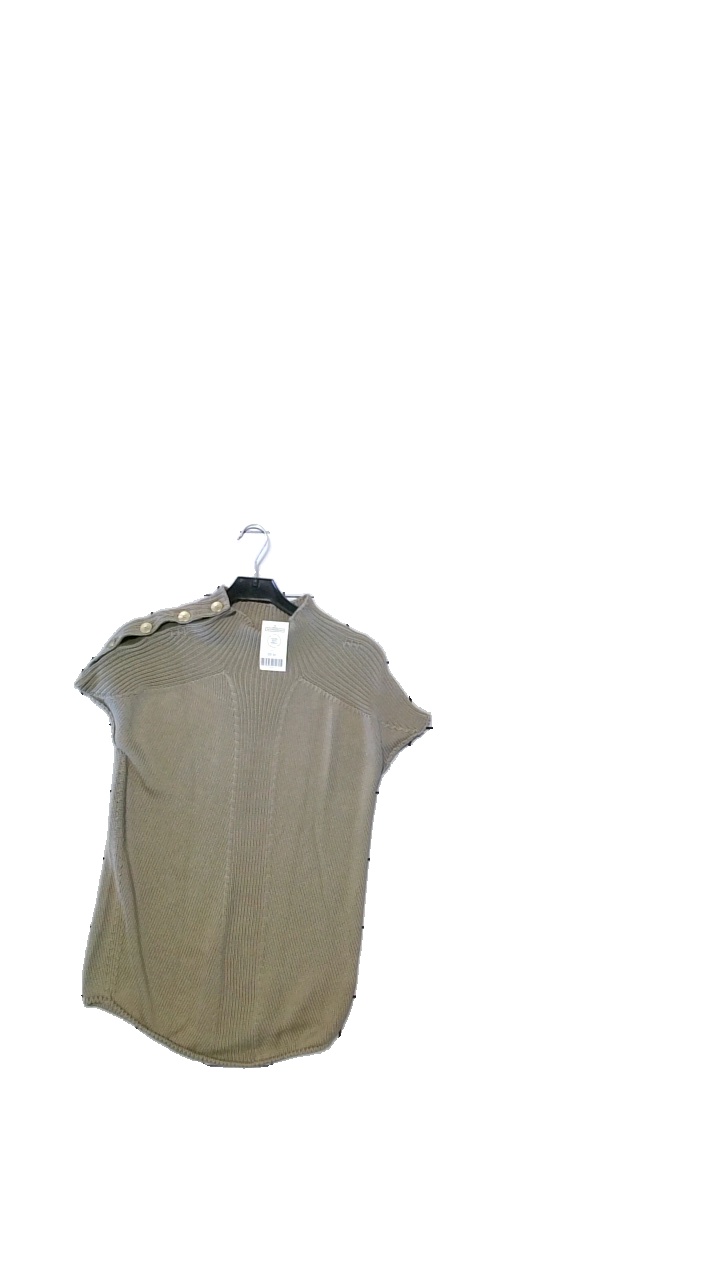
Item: Vest (Ladies)
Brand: Missing
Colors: Beige
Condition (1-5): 5
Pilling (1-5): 5
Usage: Reuse
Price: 50-100